Querquetulanae

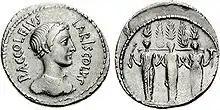
The five trees on the reverse of this denarius have sometimes been interpreted as representing the Querquetulanae

In ancient Roman religion and myth, the Querquetulanae or were nymphs of the oak grove at a stage of producing green growth. Their sacred grove ("lucus") was within the Porta Querquetulana, a gate in the Servian Wall. According to Festus, it was believed that in Rome there was once an oakwood within the Porta Querquetulana onto the greening of which presided the .